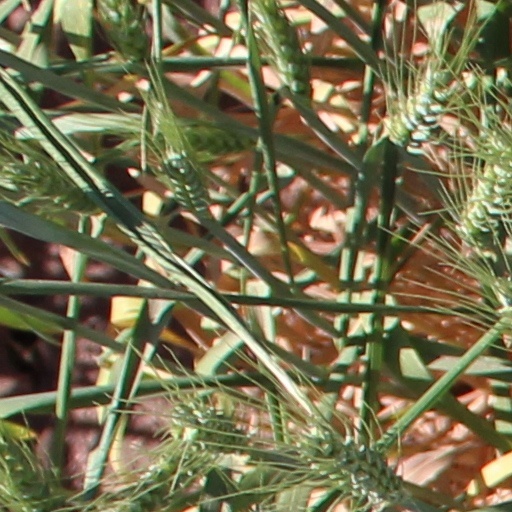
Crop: wheat